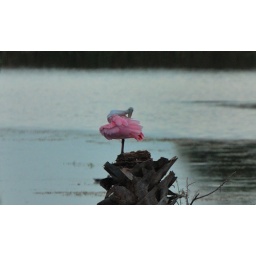
Sitting on a palm tree stump in the Southeastern lake